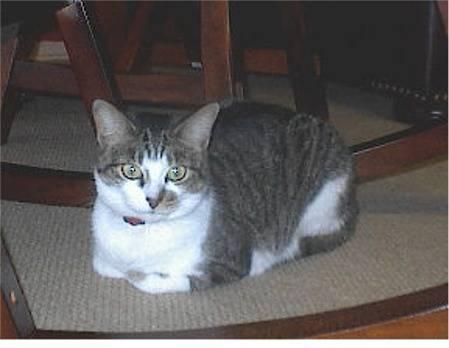
cat